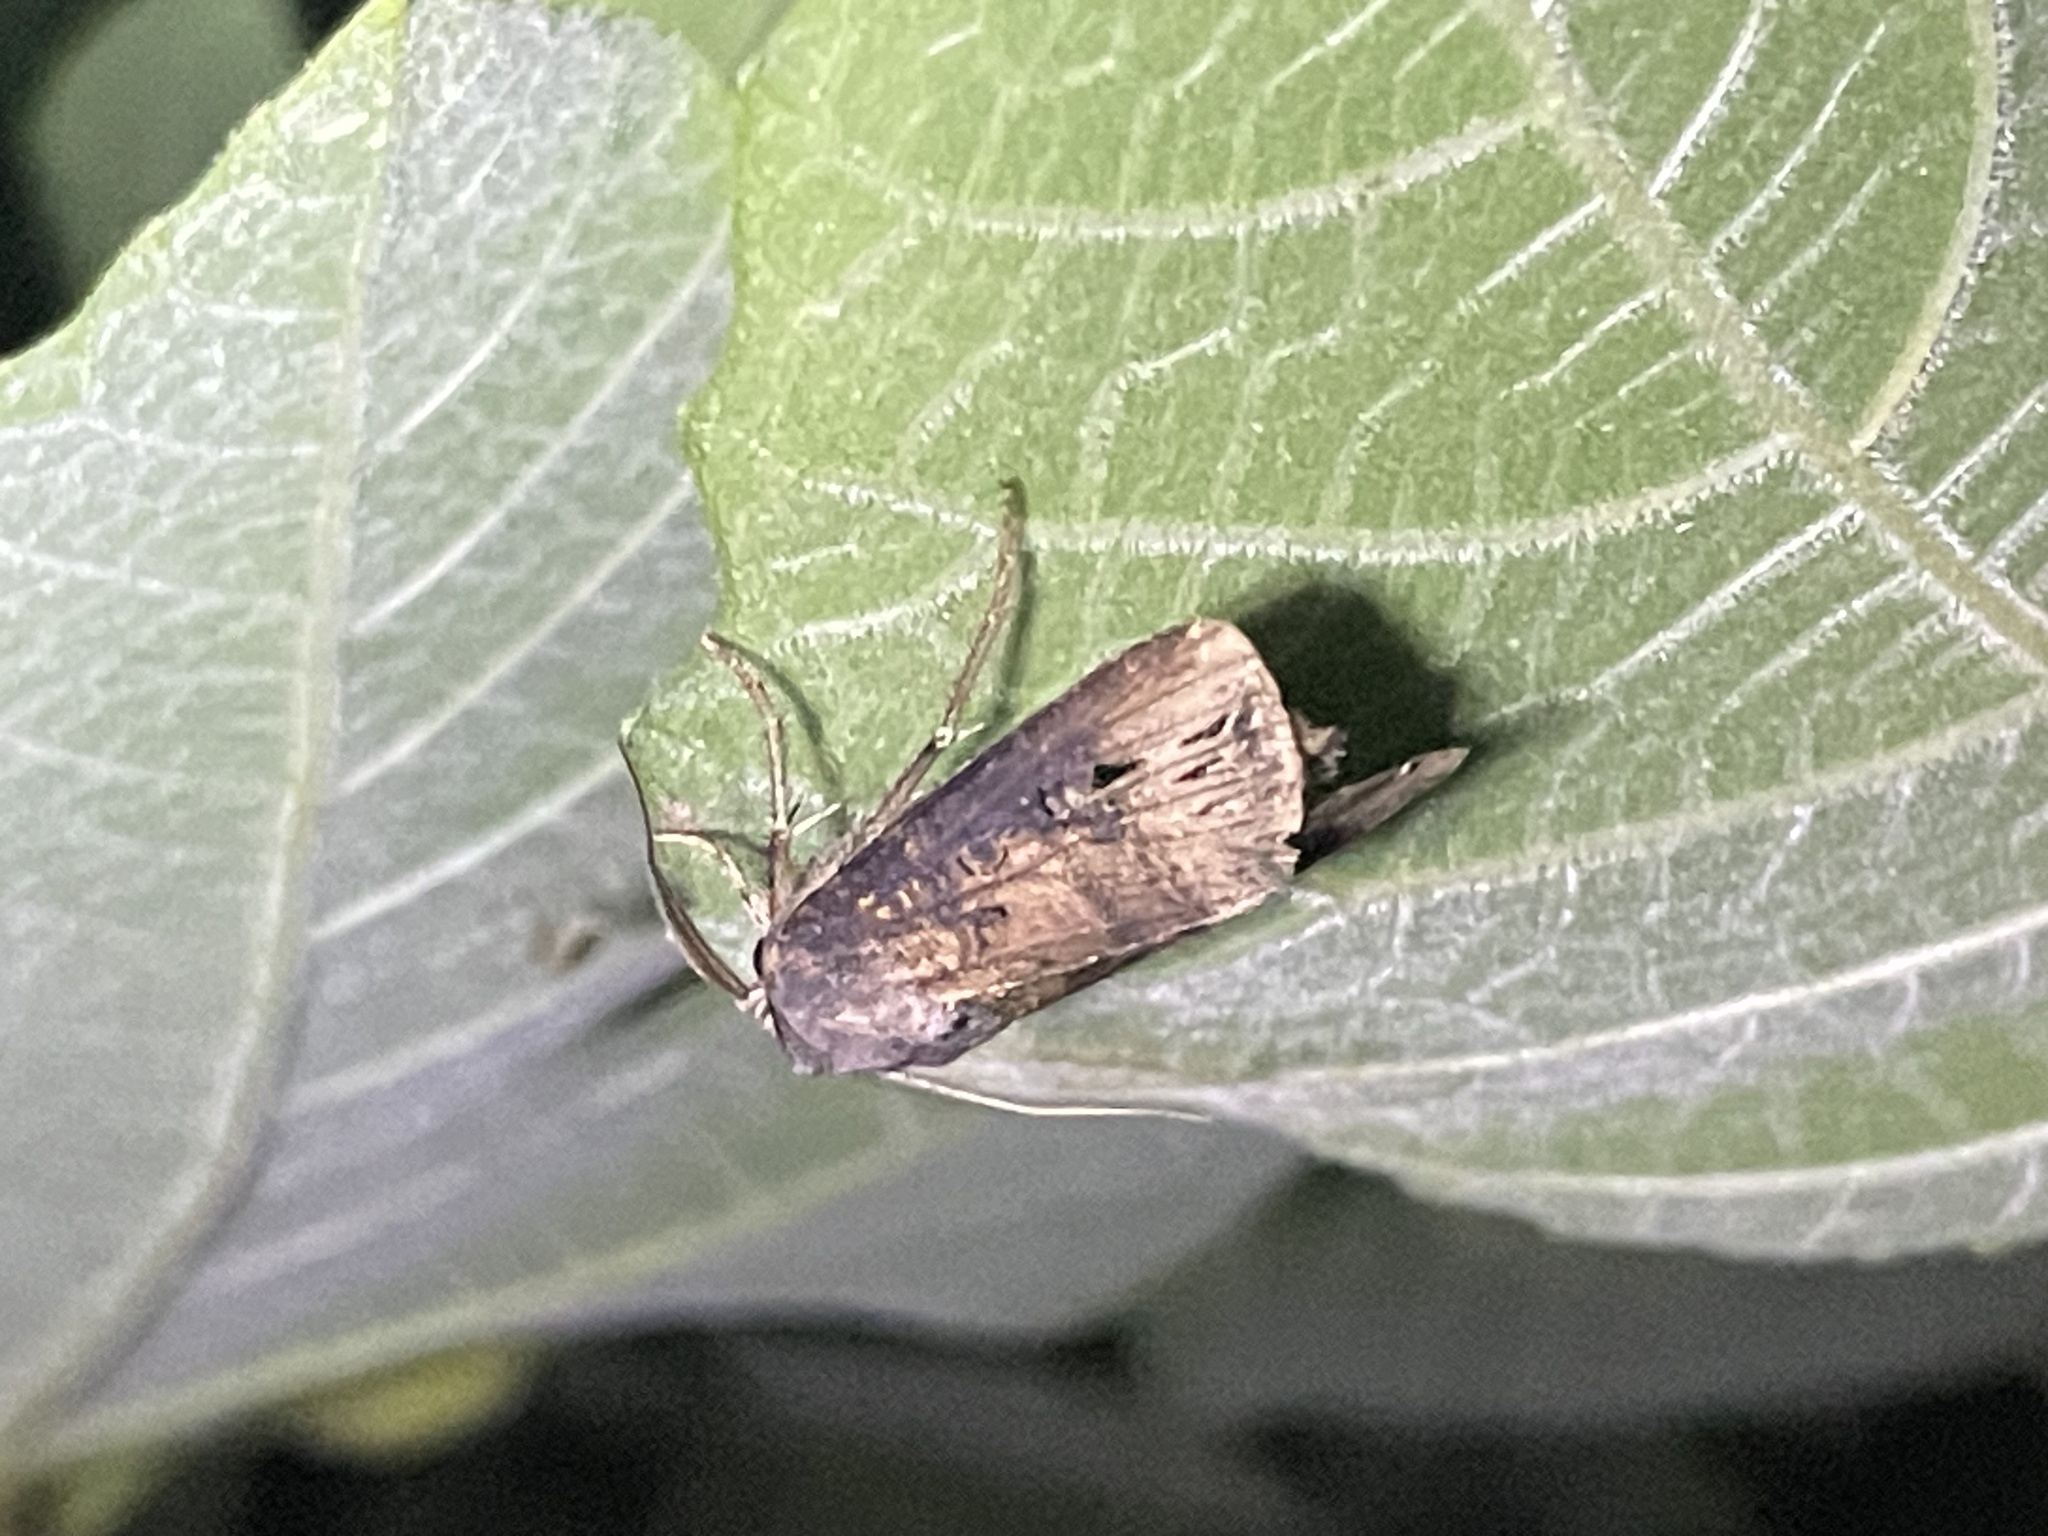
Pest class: cutworms